1921 Idaho Vandals football team

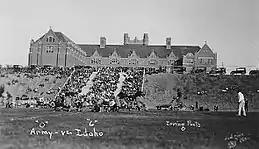
Idaho vs. Camp Lewis soldiers at MacLean Field on October 8, 1921

The 1921 Idaho Vandals football team represented the University of Idaho as a member of the Northwest Conference during the 1921 college football season. Led by Thomas Kelley in his second and final season as head coach, the Vandals compiled an overall record of 4–3–1 with a mark of 1–2–1 in conference play, placing fifth in the Northwest Conference. The Vandals had two home games in Moscow, one on campus at MacLean Field and another at the fairgrounds; they also played one in Boise at Public School Field.